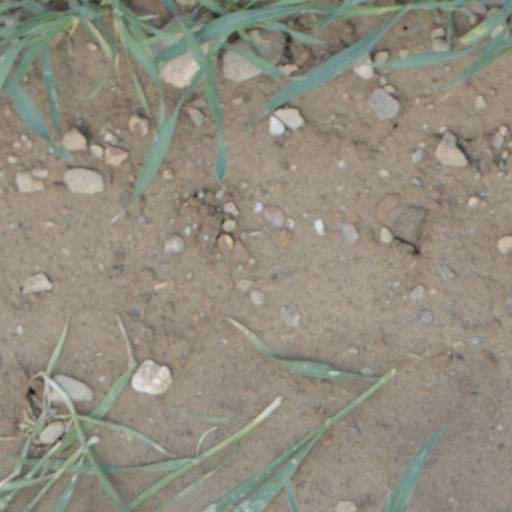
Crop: wheat